Dishforth Airfield

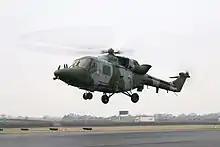
A British Army Westland Lynx AH9A at Dishforth during 2010

Dishforth was transferred from the RAF to Army Air Corps use by 9 Regiment Army Air Corps in 1992 and became known as Dishforth Airfield.